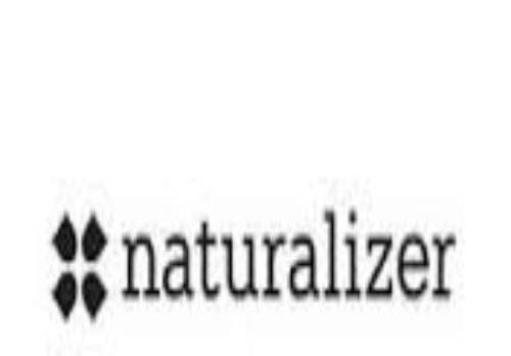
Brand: naturalizer-2
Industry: Clothes